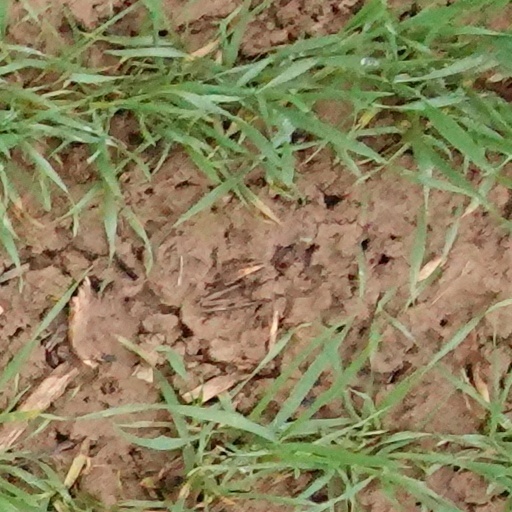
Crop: wheat